Polish–Teutonic War (1519–1521)

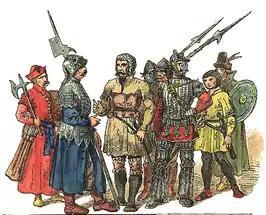
16th-century Polish soldiers, depicted by Jan Matejko

After the Second Peace of Thorn (1466), the Teutonic Order was under Polish suzerainty. In the late 1490s, the Order developed the idea of electing only an Imperial Prince as future Grand Master, who as subject to the Emperor could resist having to pay homage to Kings of Poland. The Order was present not only in Prussia but throughout the Empire, and it was also subordinate to the Holy Roman Emperor, who had objected since 1501 to Duke Frederick of Saxony, Grand Master of the Teutonic Order and Reichsfürst, offering tribute to the Polish king.